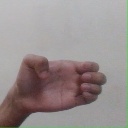
अक्षर: ख